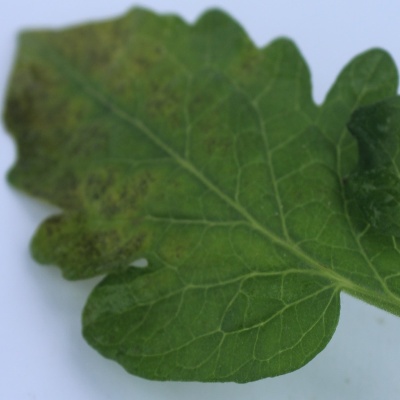
Crop: Tomato
Condition: septoria leaf spot